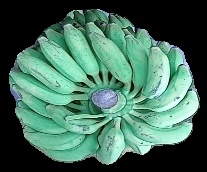
Variety: elakki-bale
Grade: grade1